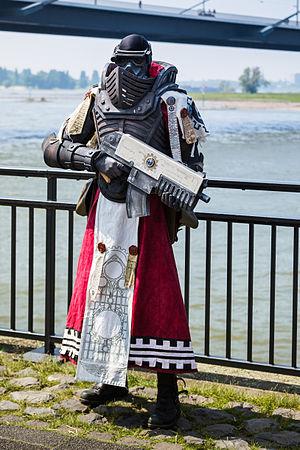
Dans l'univers de fiction du jeu de figurines fantastiques Warhammer 40,000 développé par Games Workshop, l'Imperium de l'Homme ou Imperium de l'Humanité est un empire galactique. C'est un régime totalitaire industriel et militariste théocratique qui règne sur la quasi-totalité de l'humanité et couvre plus d'un million de mondes habités.